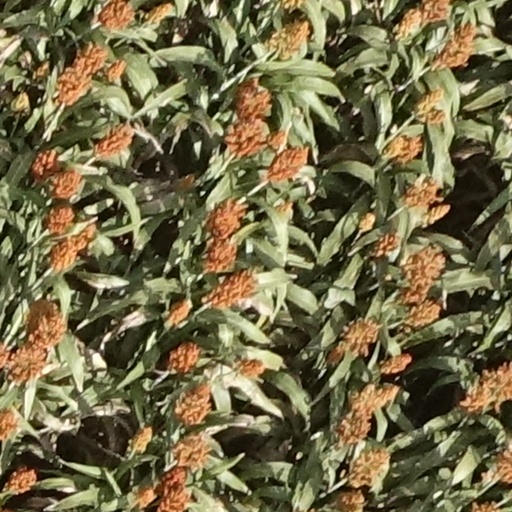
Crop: sorghum